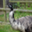
Label: bird